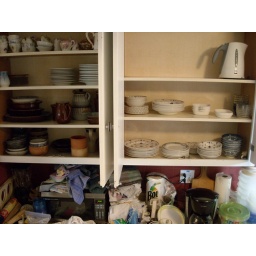
Lise's house in Steven's Point, WI, August 2008; kitchen cabinets